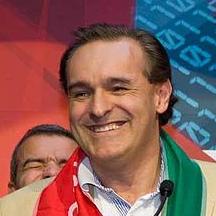
Age: 44